Uri Ilan

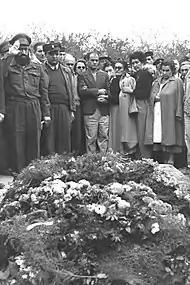
Mourners, including Israeli Military Chief Rabbi Shlomo Goren, far left, saluting, at the grave of Ilan (1955)

Uri Ilan was born in 1935 in kibbutz Gan Shmuel. His mother was Fayge Ilanit, a member of the First Knesset, and a member of the Mapam faction. Uri was the great-grandson of the famed Talmudic scholar Rabbi Shimon Shkop.